View of Delft

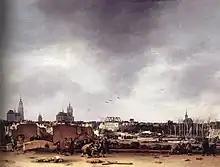
"View of Delft Explosion of 1654" by Egbert van der Poel

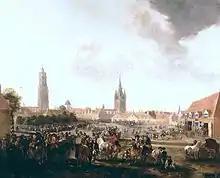
Pieter Wouwerman – Gezicht op de Paardenmarkt te Delft (View of the Paardenmarkt in Delft)

Delft was also painted by Hendrick Cornelisz Vroom in "View of Delft from the North-west" and "View of Delft from the South-west" (1615), Carel Fabritius in "A View of Delft" (1652), Egbert van der Poel in "View of Delft Explosion of 1654" (after the explosion of 1654), and Pieter Wouwerman in "View of the horse market in Delft" (1665). Vroom was most known for his seascapes, which is why his views of Delft focus on the river Schie rather than the buildings of the town. Like Vermeer's painting, Fabritius's "A View of Delft" features the Nieuwe Kerk. This painting was likely meant to be seen in a perspective box through a peephole as a trompe l'œil (trick of the eye), which would trick the viewer's eye into seeing a three-dimensional view of the street. Van der Poel's painting shows both the Nieuwe Kerk and the Oude Kerk, as well as the chapel of the hospital of St. George. The scene depicts the town after 40,000 kg of gunpowder exploded, killing hundreds of people including Carel Fabritius. Despite the devastation, the two churches still stand. Unlike other paintings of Delft which feature a busy harbour, Vermeer only painted a few boats. Vermeer also painted Delft from the south side instead of the more popular north side, as the south side was the only part of the town where buildings were left untouched by the "Delft Thunderclap" (explosion).